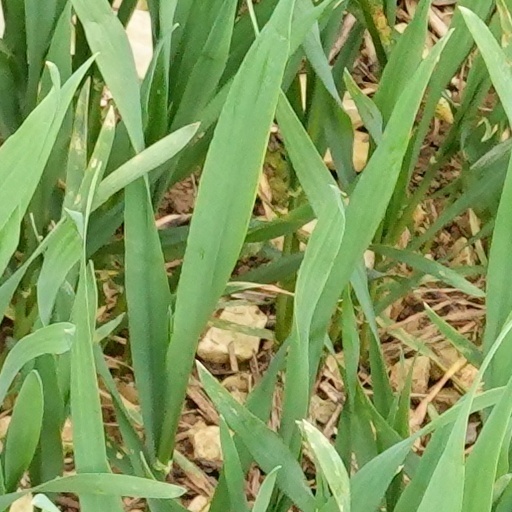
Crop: wheat